Warren Ellis (musician)

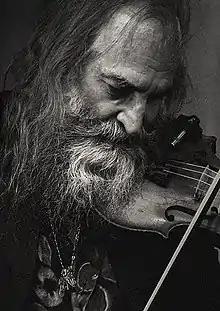
Ellis playing violin in 2021

Warren Ellis (born 14 February 1965) is an Australian musician and composer. He is a member of the rock groups Dirty Three and Nick Cave and the Bad Seeds. He performed with the band Grinderman until its disbandment in 2013, and has composed film scores with long-time friend, collaborator and band-mate Nick Cave. Ellis plays the violin, piano, accordion, bouzouki, guitar, flute, mandolin, mandocello and viola. He has been a member of Nick Cave and the Bad Seeds since 1994.